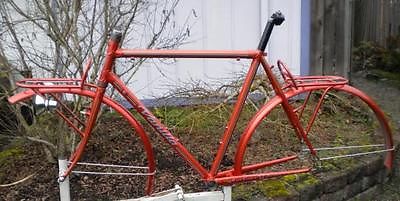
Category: bicycle